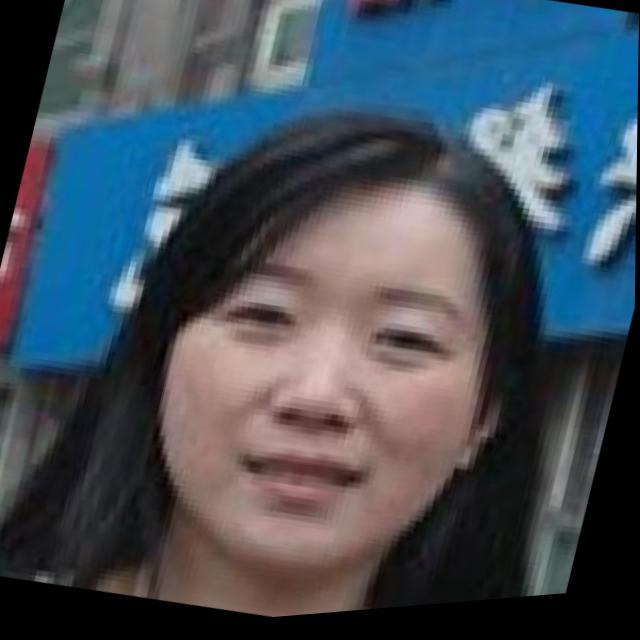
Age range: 21-44